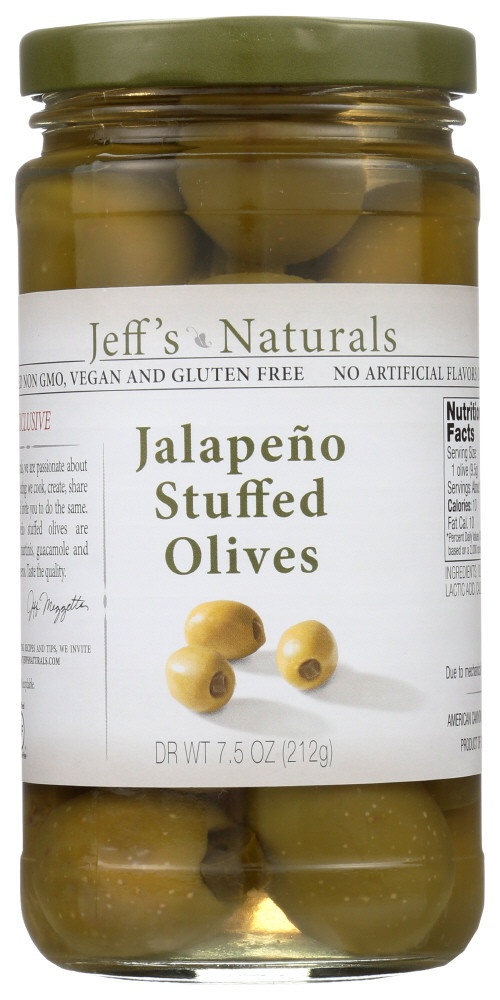
Jeff's Naturals Jalapeno Stfd Olives (6x7.5OZ )
Brand: JEFF`S GARDEN
JARRED VEGGIES
Category: Food, Beverages & Tobacco > Food Items > Condiments & Sauces > Olives & Capers